Dhyāngro

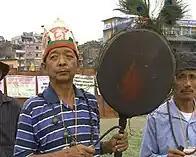
A Nepali "jhakri" holds up a dhyāngro with his left hand, and holds the beater in his right.

In Nepal, a jhakri (shaman) plays the dhyāngro during traditional shamanic ceremonies.